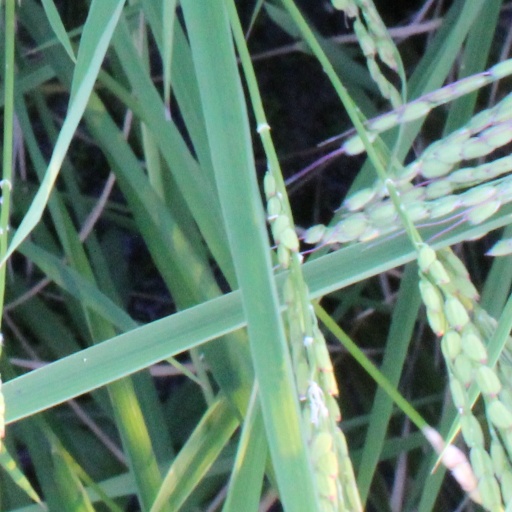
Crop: rice